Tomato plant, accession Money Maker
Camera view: horizontal (90 deg, fisheye); turntable rotation: 210 degrees
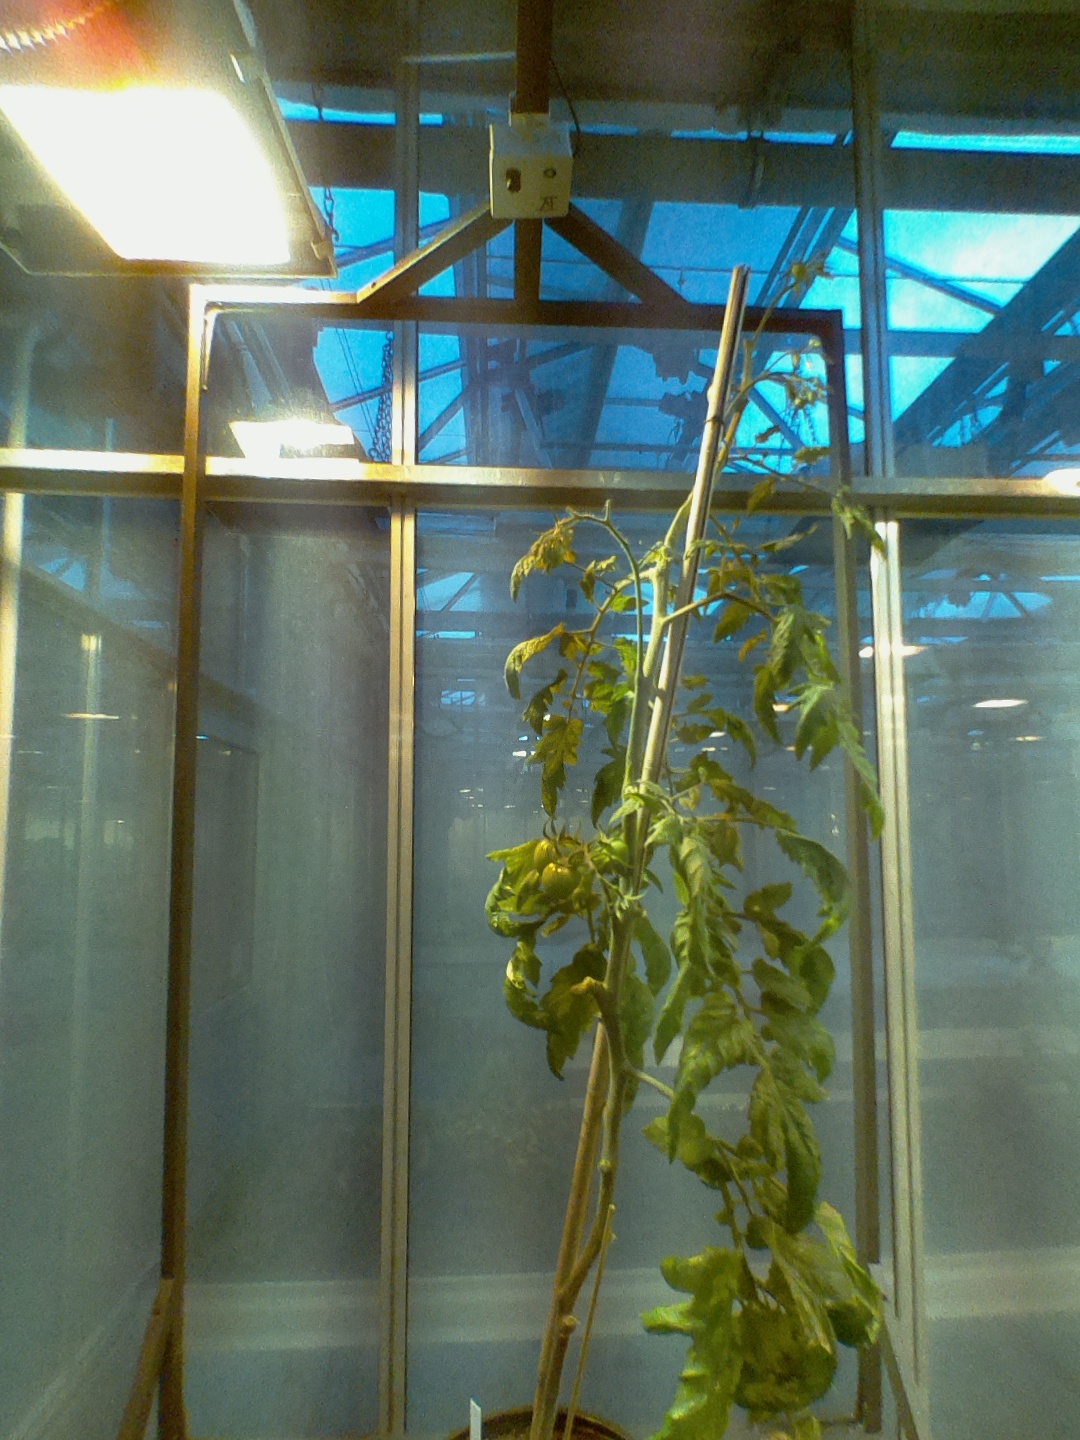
BBCH growth stage 77: 70%-80% of final fruit size